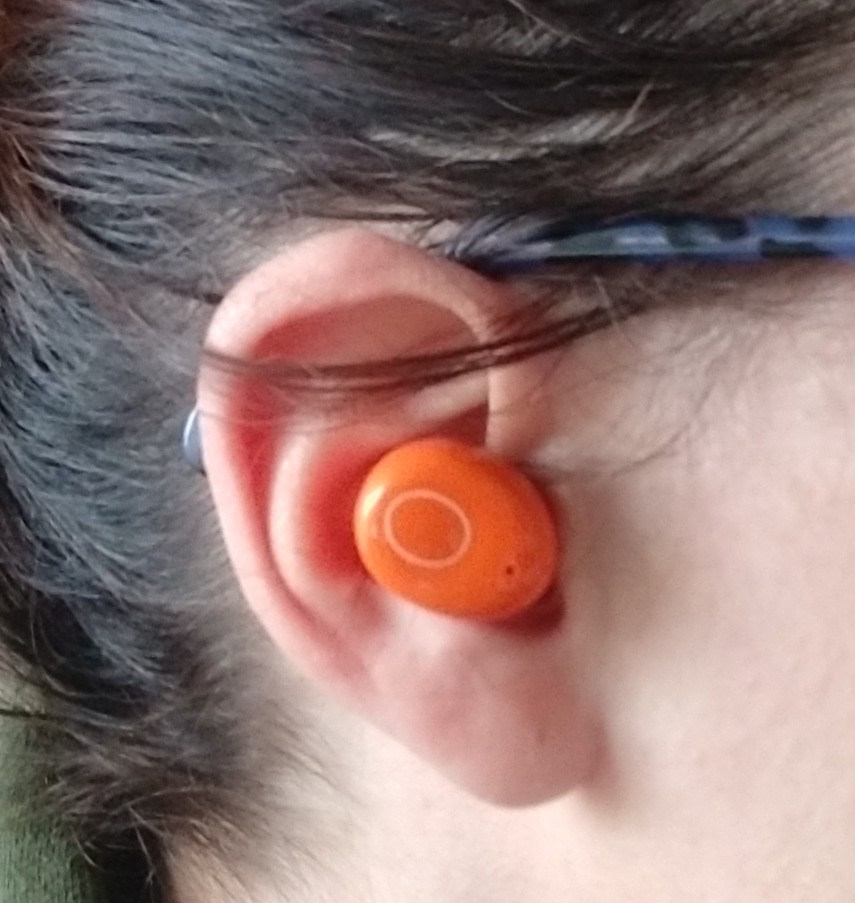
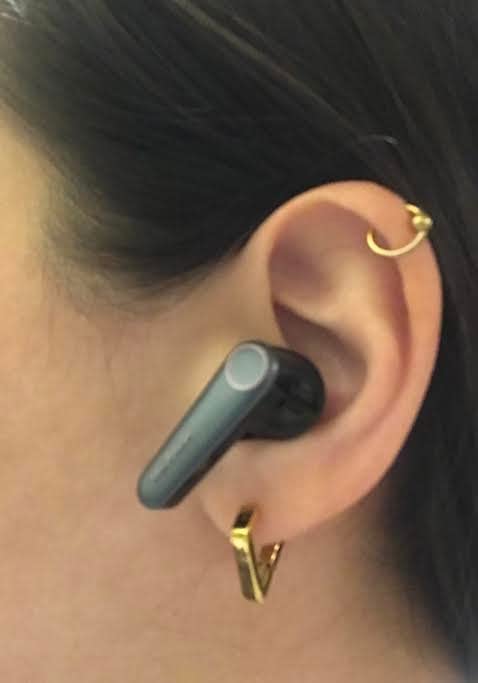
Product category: earbuds
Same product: no